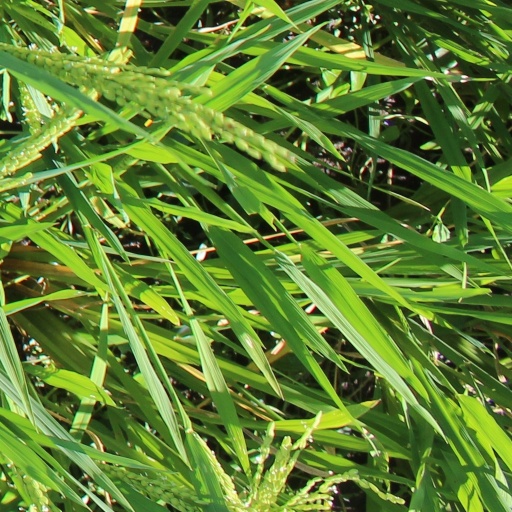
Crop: rice